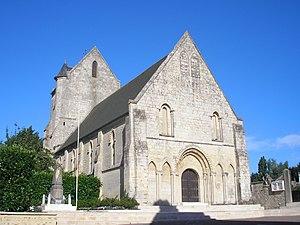
Fontaine-Étoupefour (Normandie, France). L'église Saint-Pierre.
Cet article recense les monuments historiques de Caen et de son agglomération, en France.
Fontaine-Étoupefour est une commune française, située dans le département du Calvados en région Normandie, peuplée de 2 348 habitants.
Cette liste regroupe une partie des monuments historiques du Calvados.